Budnikowsky

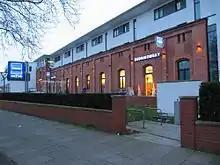
A Budnikowsky store

Budnikowsky (Budni in short) is a German drugstore chain based in Hamburg. It is Germany's fourth largest drugstore retailer after dm-drogerie markt, Rossmann, and Müller.